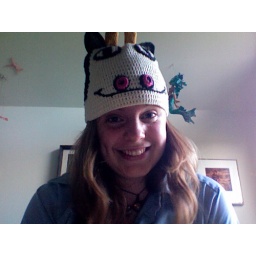
didlet in her cow hat